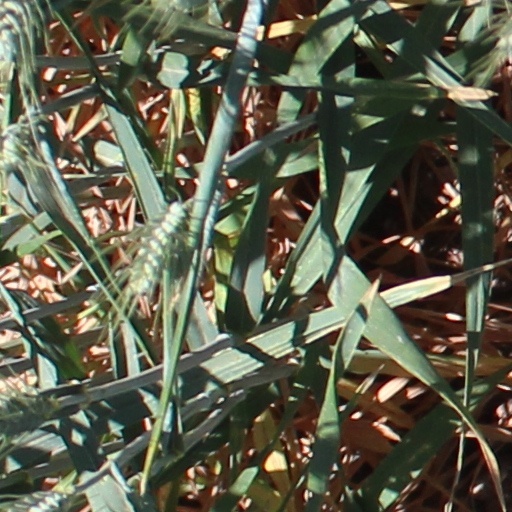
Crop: wheat